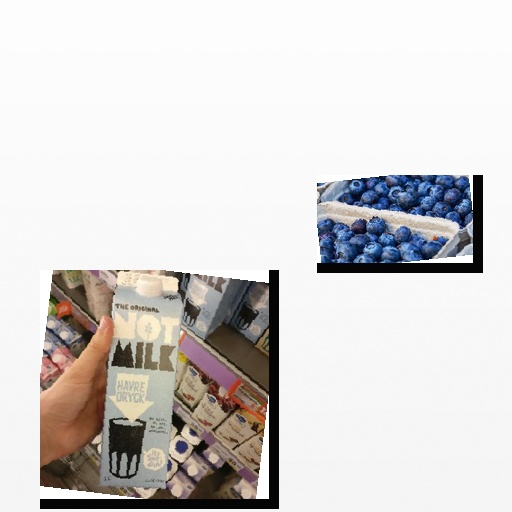
Food items: blueberry, oat_milk